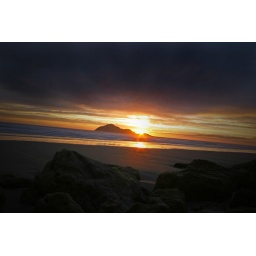
Rocks aren't very level to use as a tripod! Sunrise over bare island, Waimarama beach